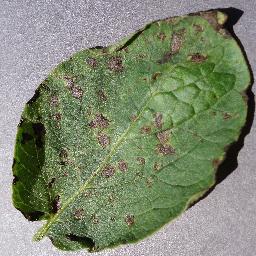
Label: Potato___Early_blight